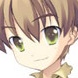
Portrait style: Anime Portrait